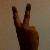
The image shows a hand gesture representing the number 2 in Indian Sign Language.